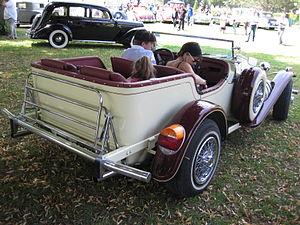
Excalibur Serie II
Excalibur est une entreprise américaine de construction automobile, créée par Brook Stevens. Cette marque fut active entre 1965 et 1989 à Milwaukee. L'emblème de la marque est une épée inscrite dans un cercle de métal. L'entreprise était spécialisée dans la construction en petites séries de voitures néoclassiques. Il s'agit pour l'essentiel de roadsters et de phaétons à la mode de la fin des années 1920.